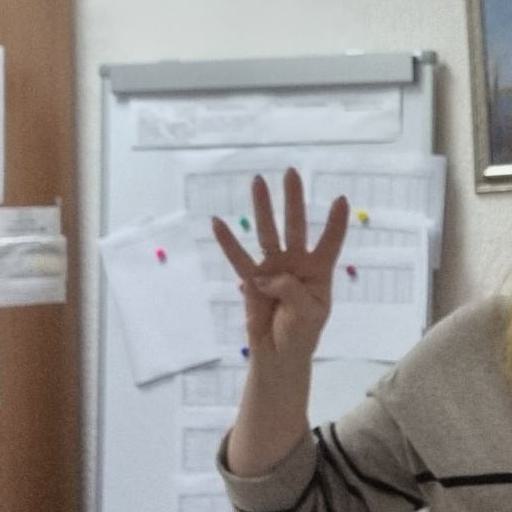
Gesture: four